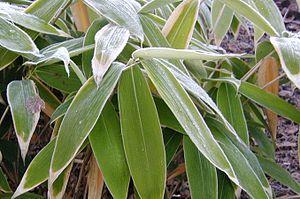
Sasa palmata est un bambou originaire du Nord du Japon.
Le genre Sasa regroupe des espèces traçantes de bambous plutôt bas mais qui peuvent aussi dépasser les deux mètres. Ils ont généralement de larges feuilles.